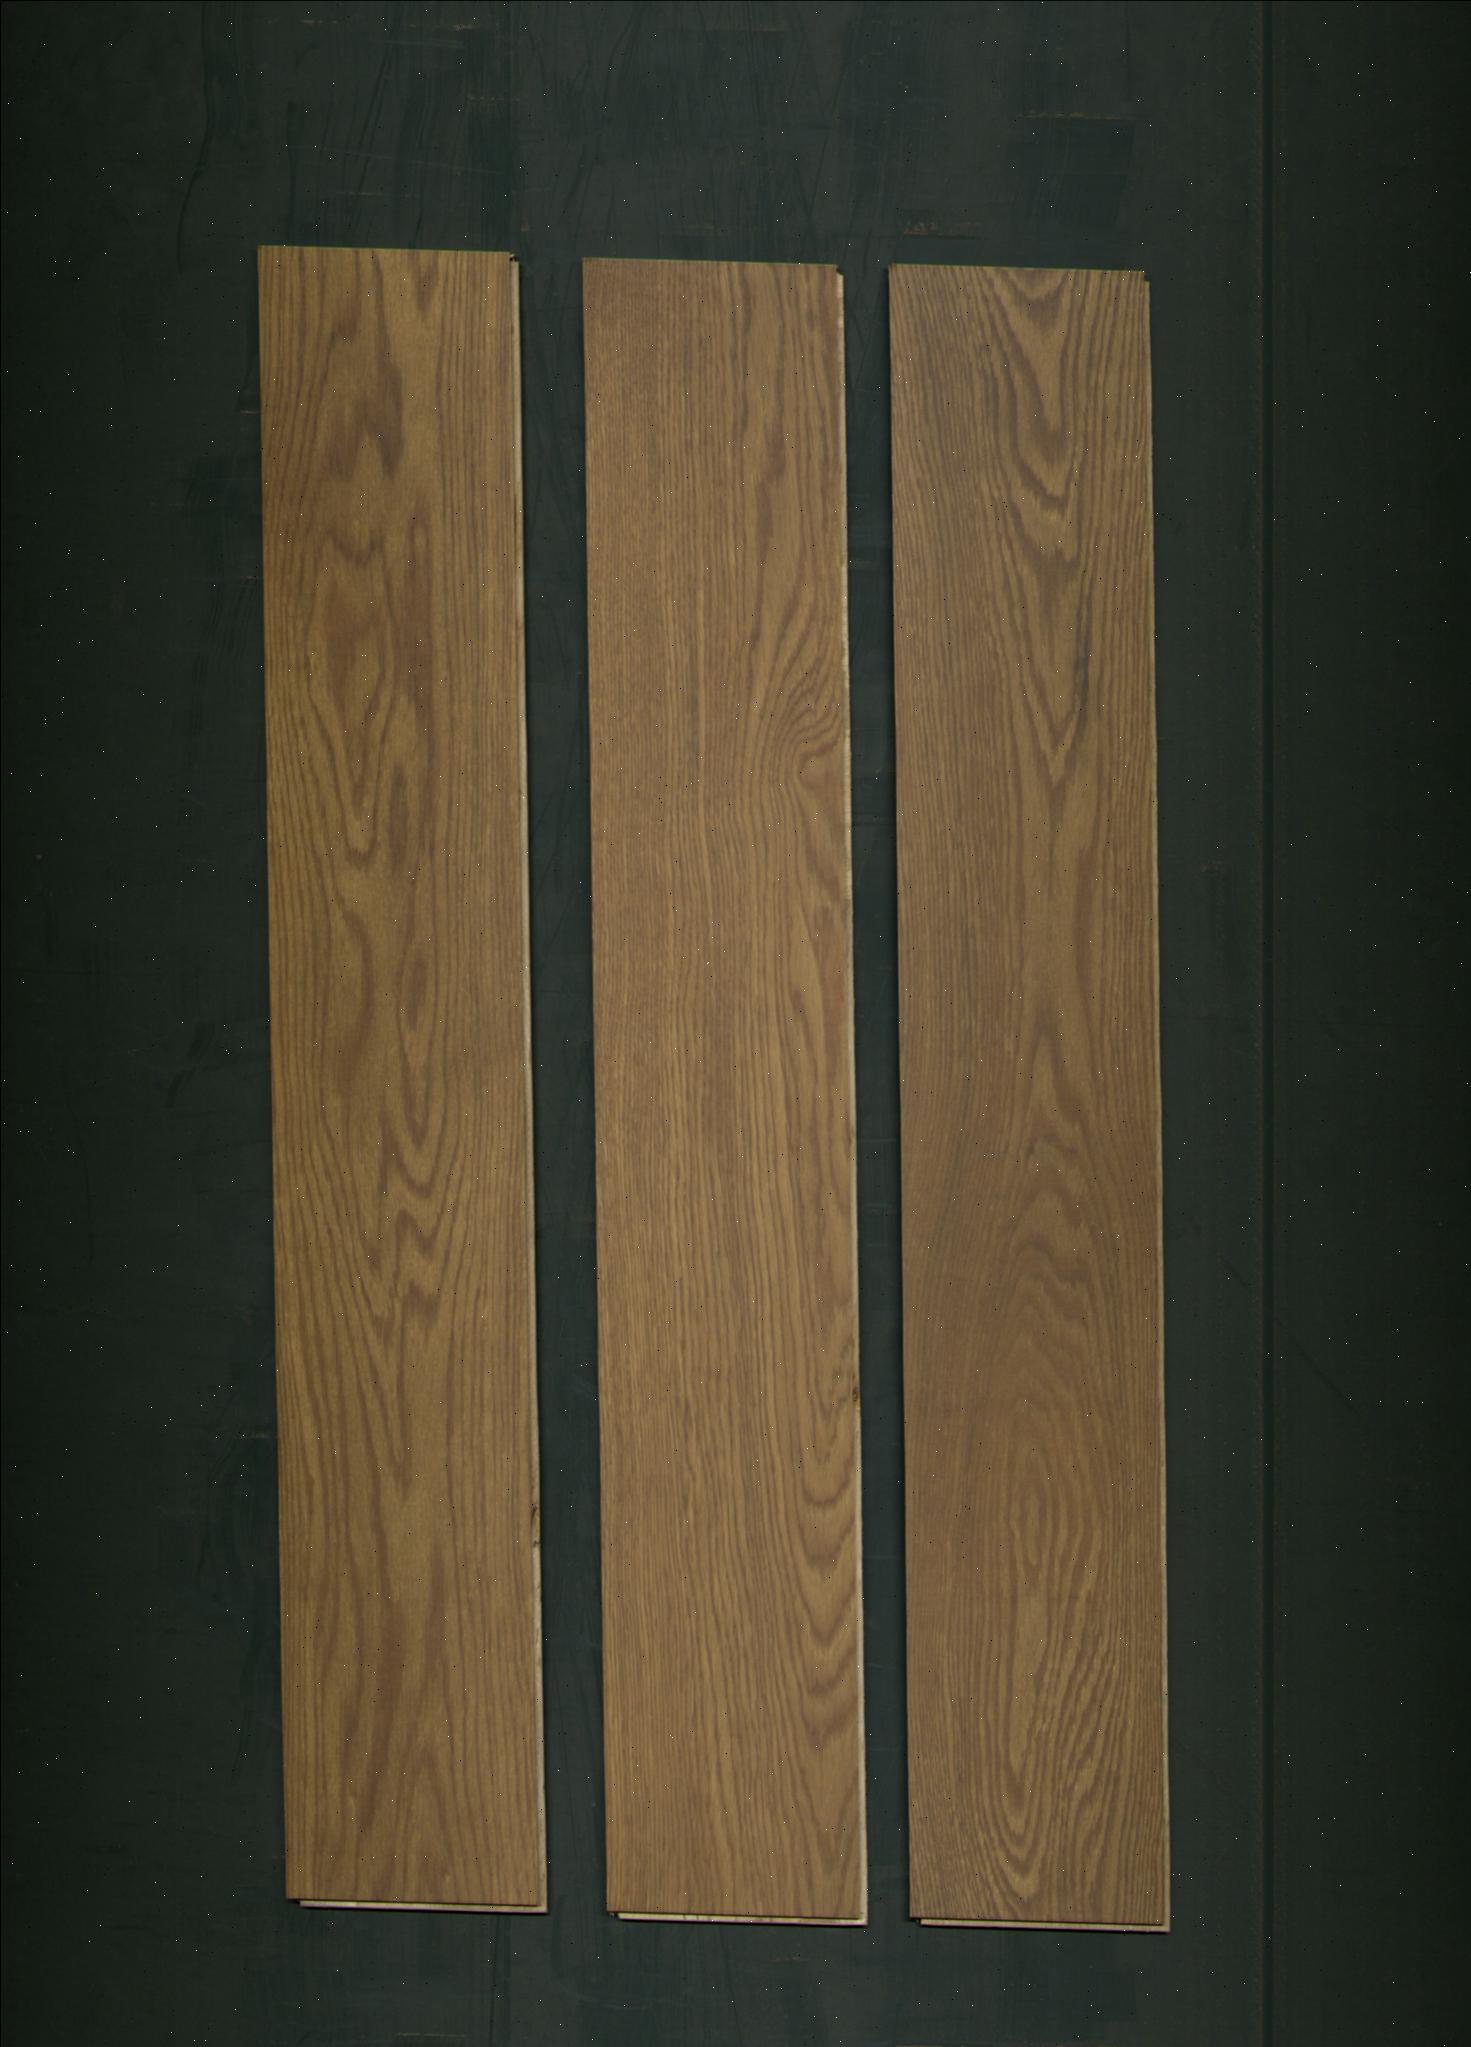
Label: mixers